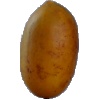
Label: Cucumber Ripe 2